Wallace Beery

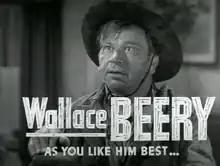

The status of Beery's films went into a decline. After an abrupt European vacation, Beery was in "The Bad Man of Brimstone" (1938) with Dennis O'Keefe (and Noah Beery Sr. in a cameo role as a bartender), "Port of Seven Seas" (1938) with Maureen O'Sullivan, "Stablemates" (1938) with Mickey Rooney, "Stand Up and Fight" (1939) with Robert Taylor, "Sergeant Madden" (1939) with Tom Brown, "Thunder Afloat" (1939) with Chester Morris, "The Man from Dakota" (1940) with Dolores del Río, and "20 Mule Team" (1940) with Marjorie Rambeau, Anne Baxter, and Noah Beery Jr., enjoying top billing in all of them.